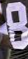
Number: 8